Fara Williams

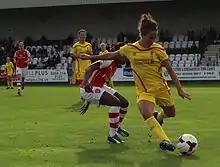
Williams playing for Liverpool at Arsenal in October 2014

In November 2012, Williams and Natasha Dowie left Everton for local rivals Liverpool, who were hoping to build a squad capable of ending Arsenal's dominance of English women's football. Liverpool beat Bristol Academy 2–0 on the final day to secure the 2013 FA WSL league title.